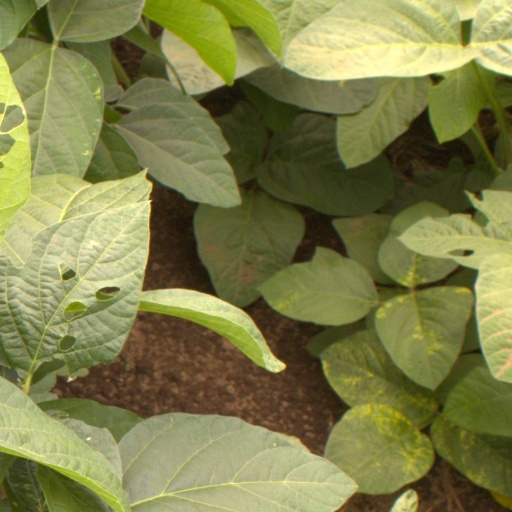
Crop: soybean